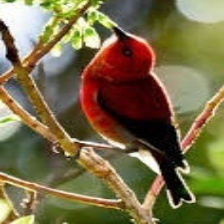
Species: APAPANE
Scientific name: HIMATIONE SANGUINEA